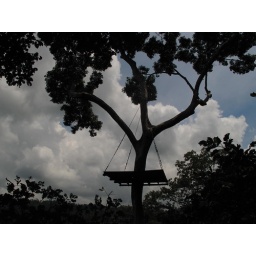
Cool tree house in the jungle